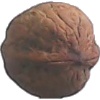
Label: Walnut 1